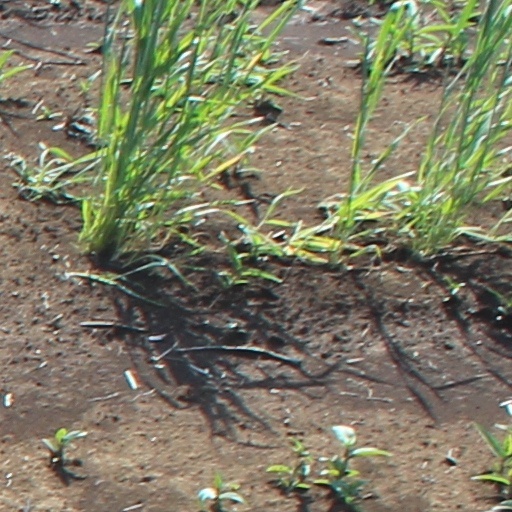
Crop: wheat